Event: Ecuador Earthquake
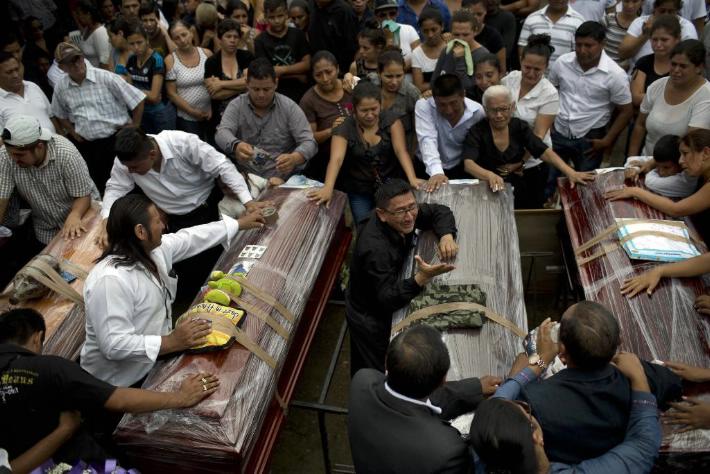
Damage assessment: no_damage